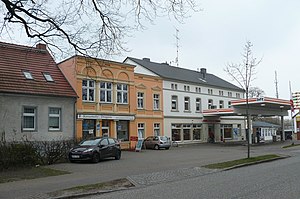
Neustadt (Dosse)
Fra centum i Neustadt
Neustadt (Dosse) er en by i landkreis